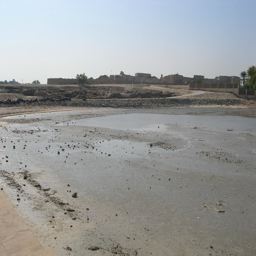
along the beach view at the castle